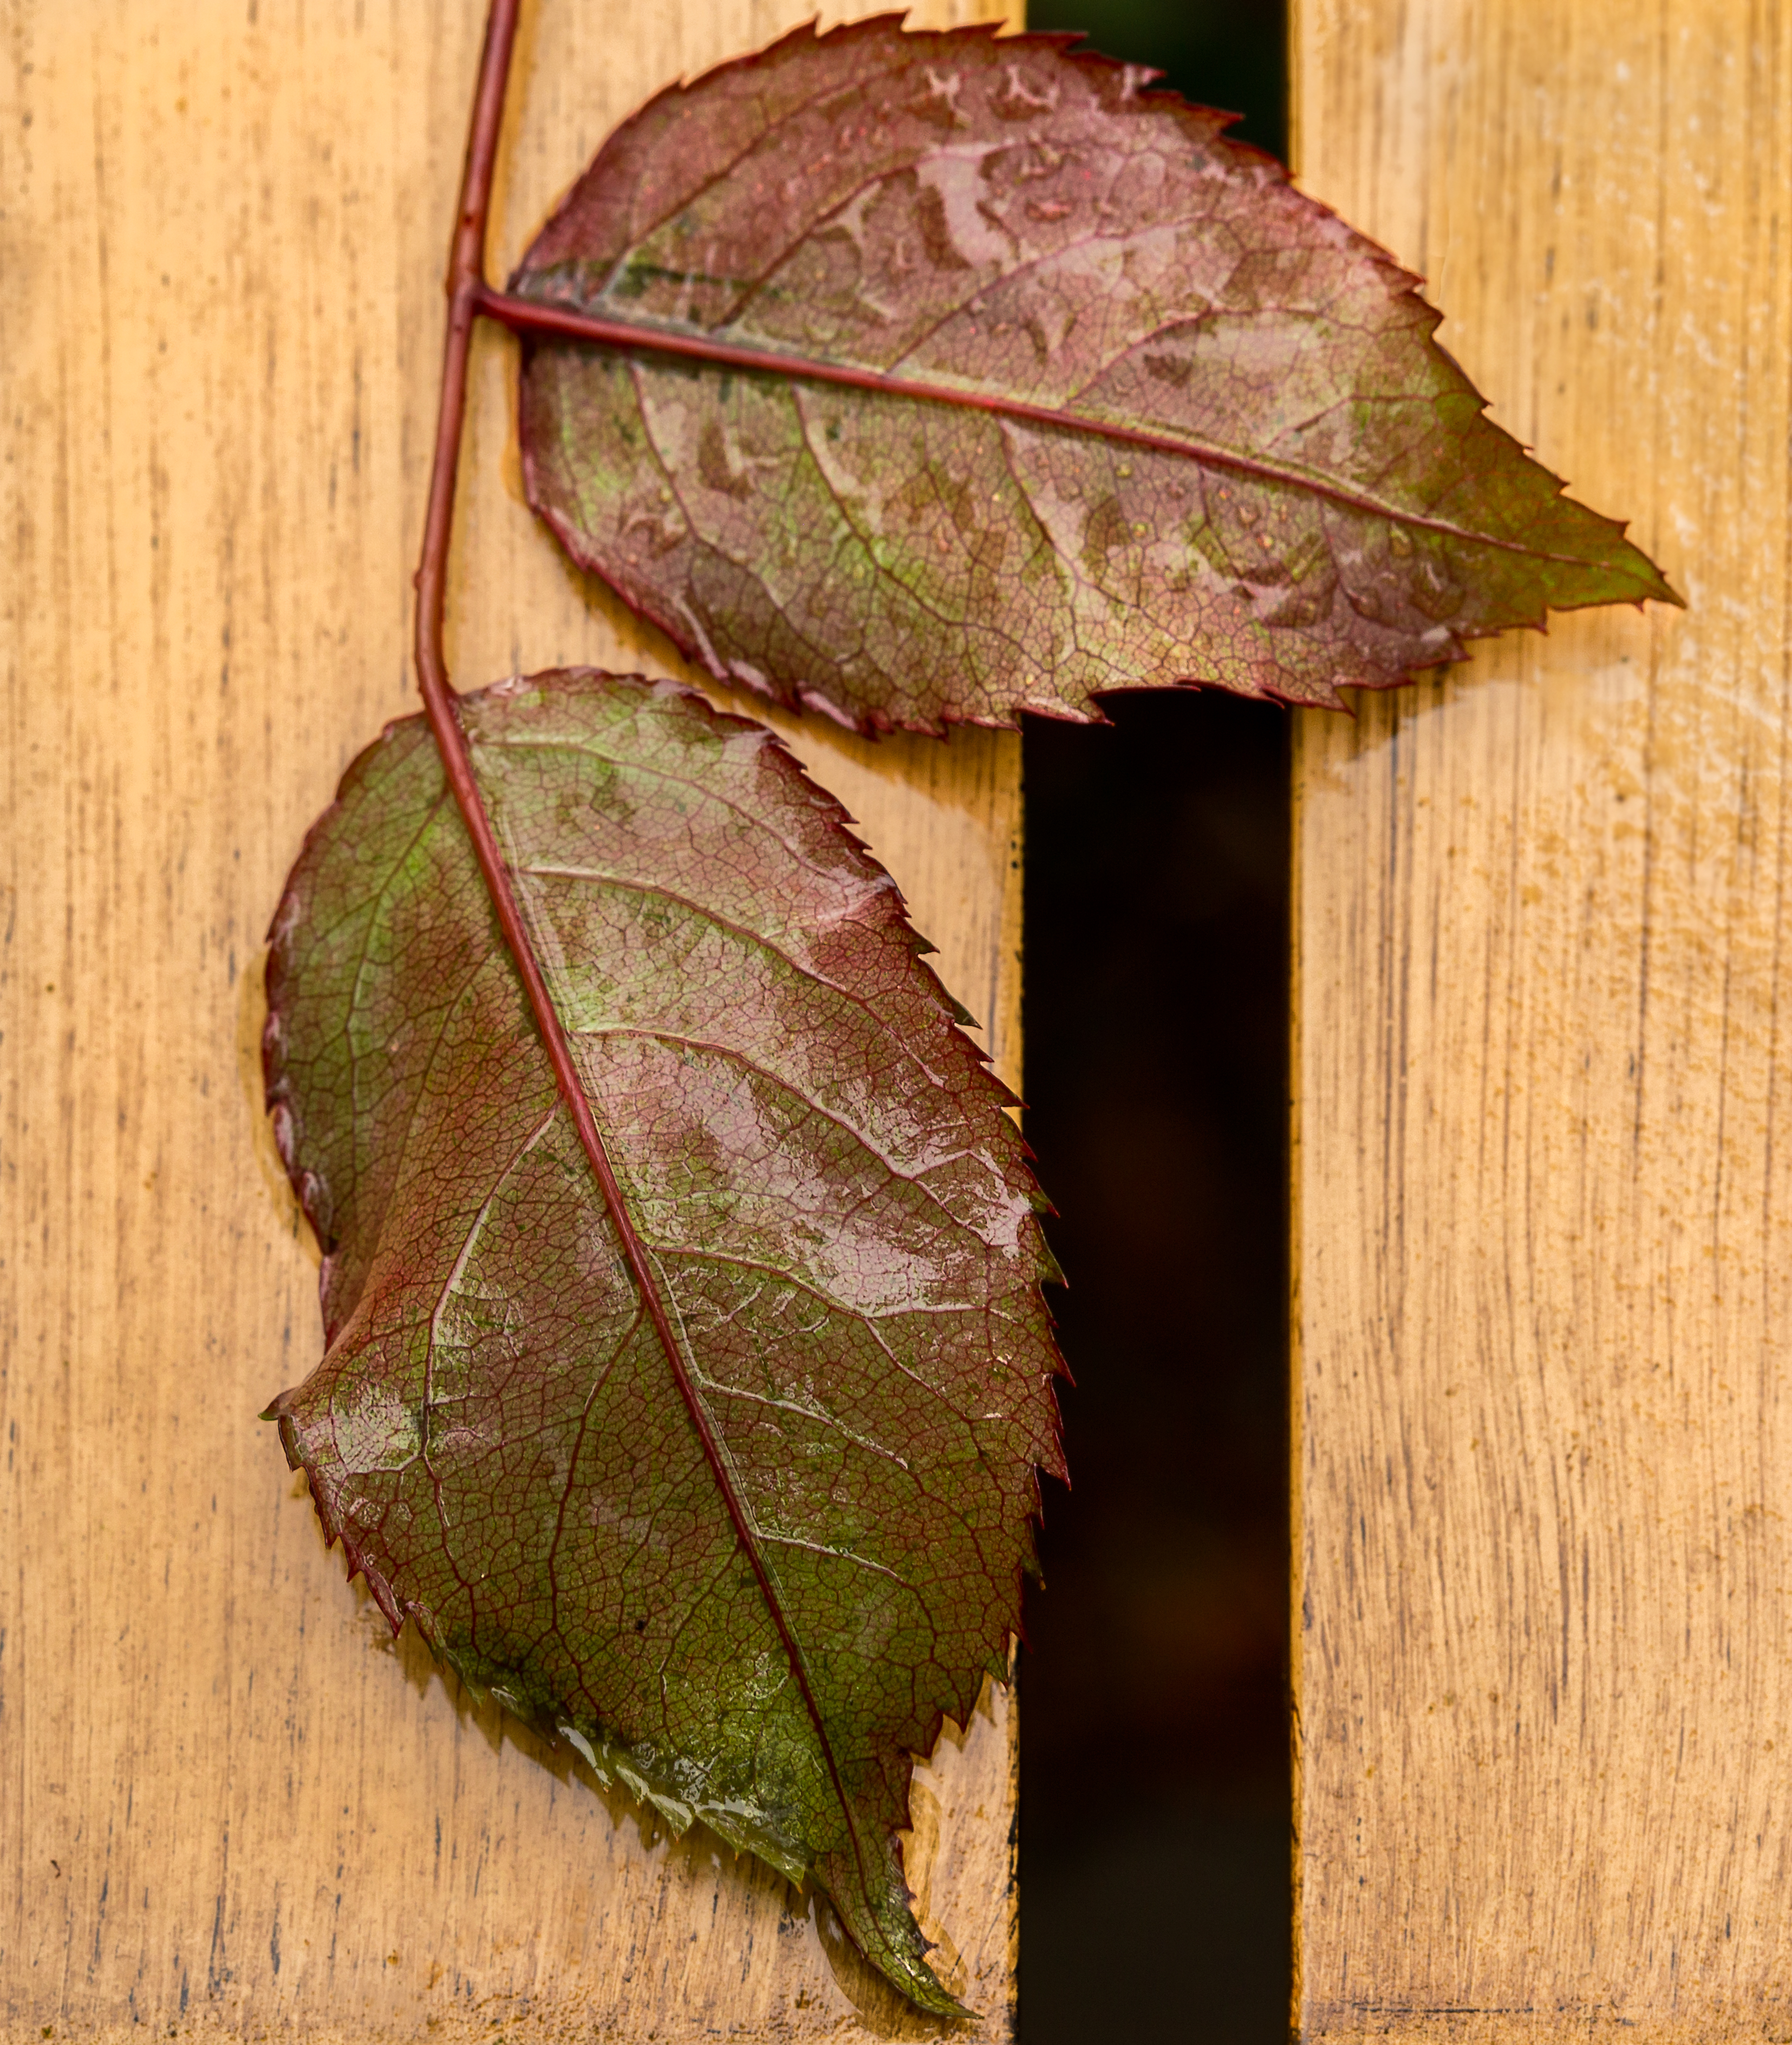
tree, water, nature, branch, winter, fence, plant, wood, rain, leaf, flower, wet, foliage, rose, green, produce, autumn, backyard, botany, two, flora, season, twig, leaves, boards, manmade, macro photography, flowering plant, plant stem, land plant